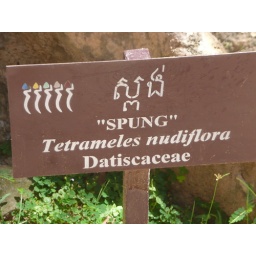
a sign for a flower that isn't in the photo